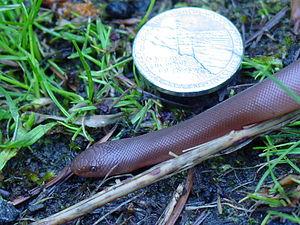
Charina bottae est une espèce de serpents de la famille des Boidae. Son nom vernaculaire français est Boa caoutchouc.